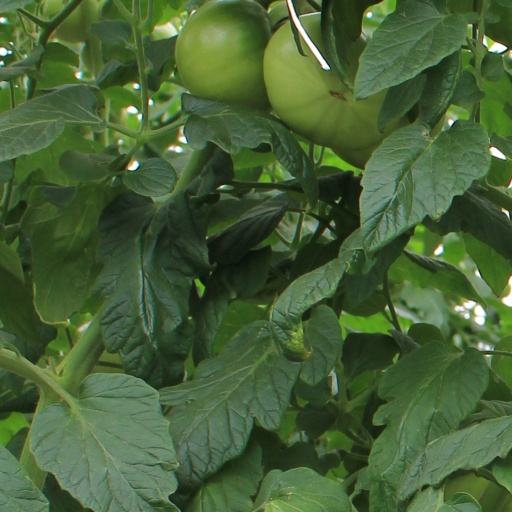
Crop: tomato